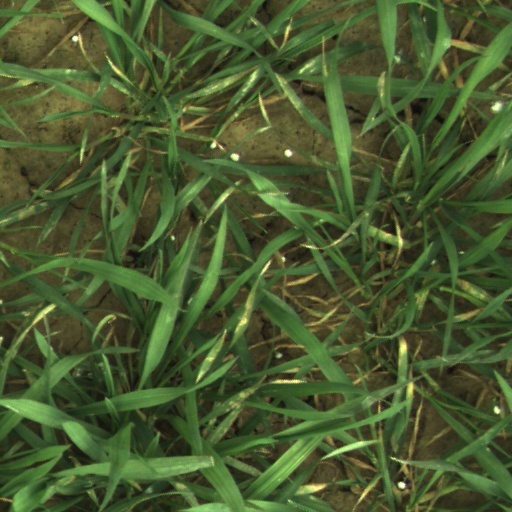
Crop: wheat